Cherpunkal

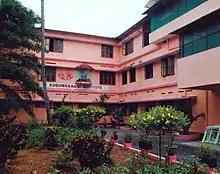
Kudumarani Institute administered by sisters of Visitation Convent at Cherpunkal.

The parish has had a Visitation Convent since 13 July 1995. The convent started a tailoring school and training for ladies on home nursing. Later sisters started a ladies hostel called Kudumba-rani considering the need of the area. They also serve at Agape Bhavan and Good Samaritan Centre at Cherpunkal, Little Lourde Hospital and St. Mary's Higher Secondary School at Kidangoor. Besides social service, sisters serve in all the pastoral and liturgical activities of the parish.